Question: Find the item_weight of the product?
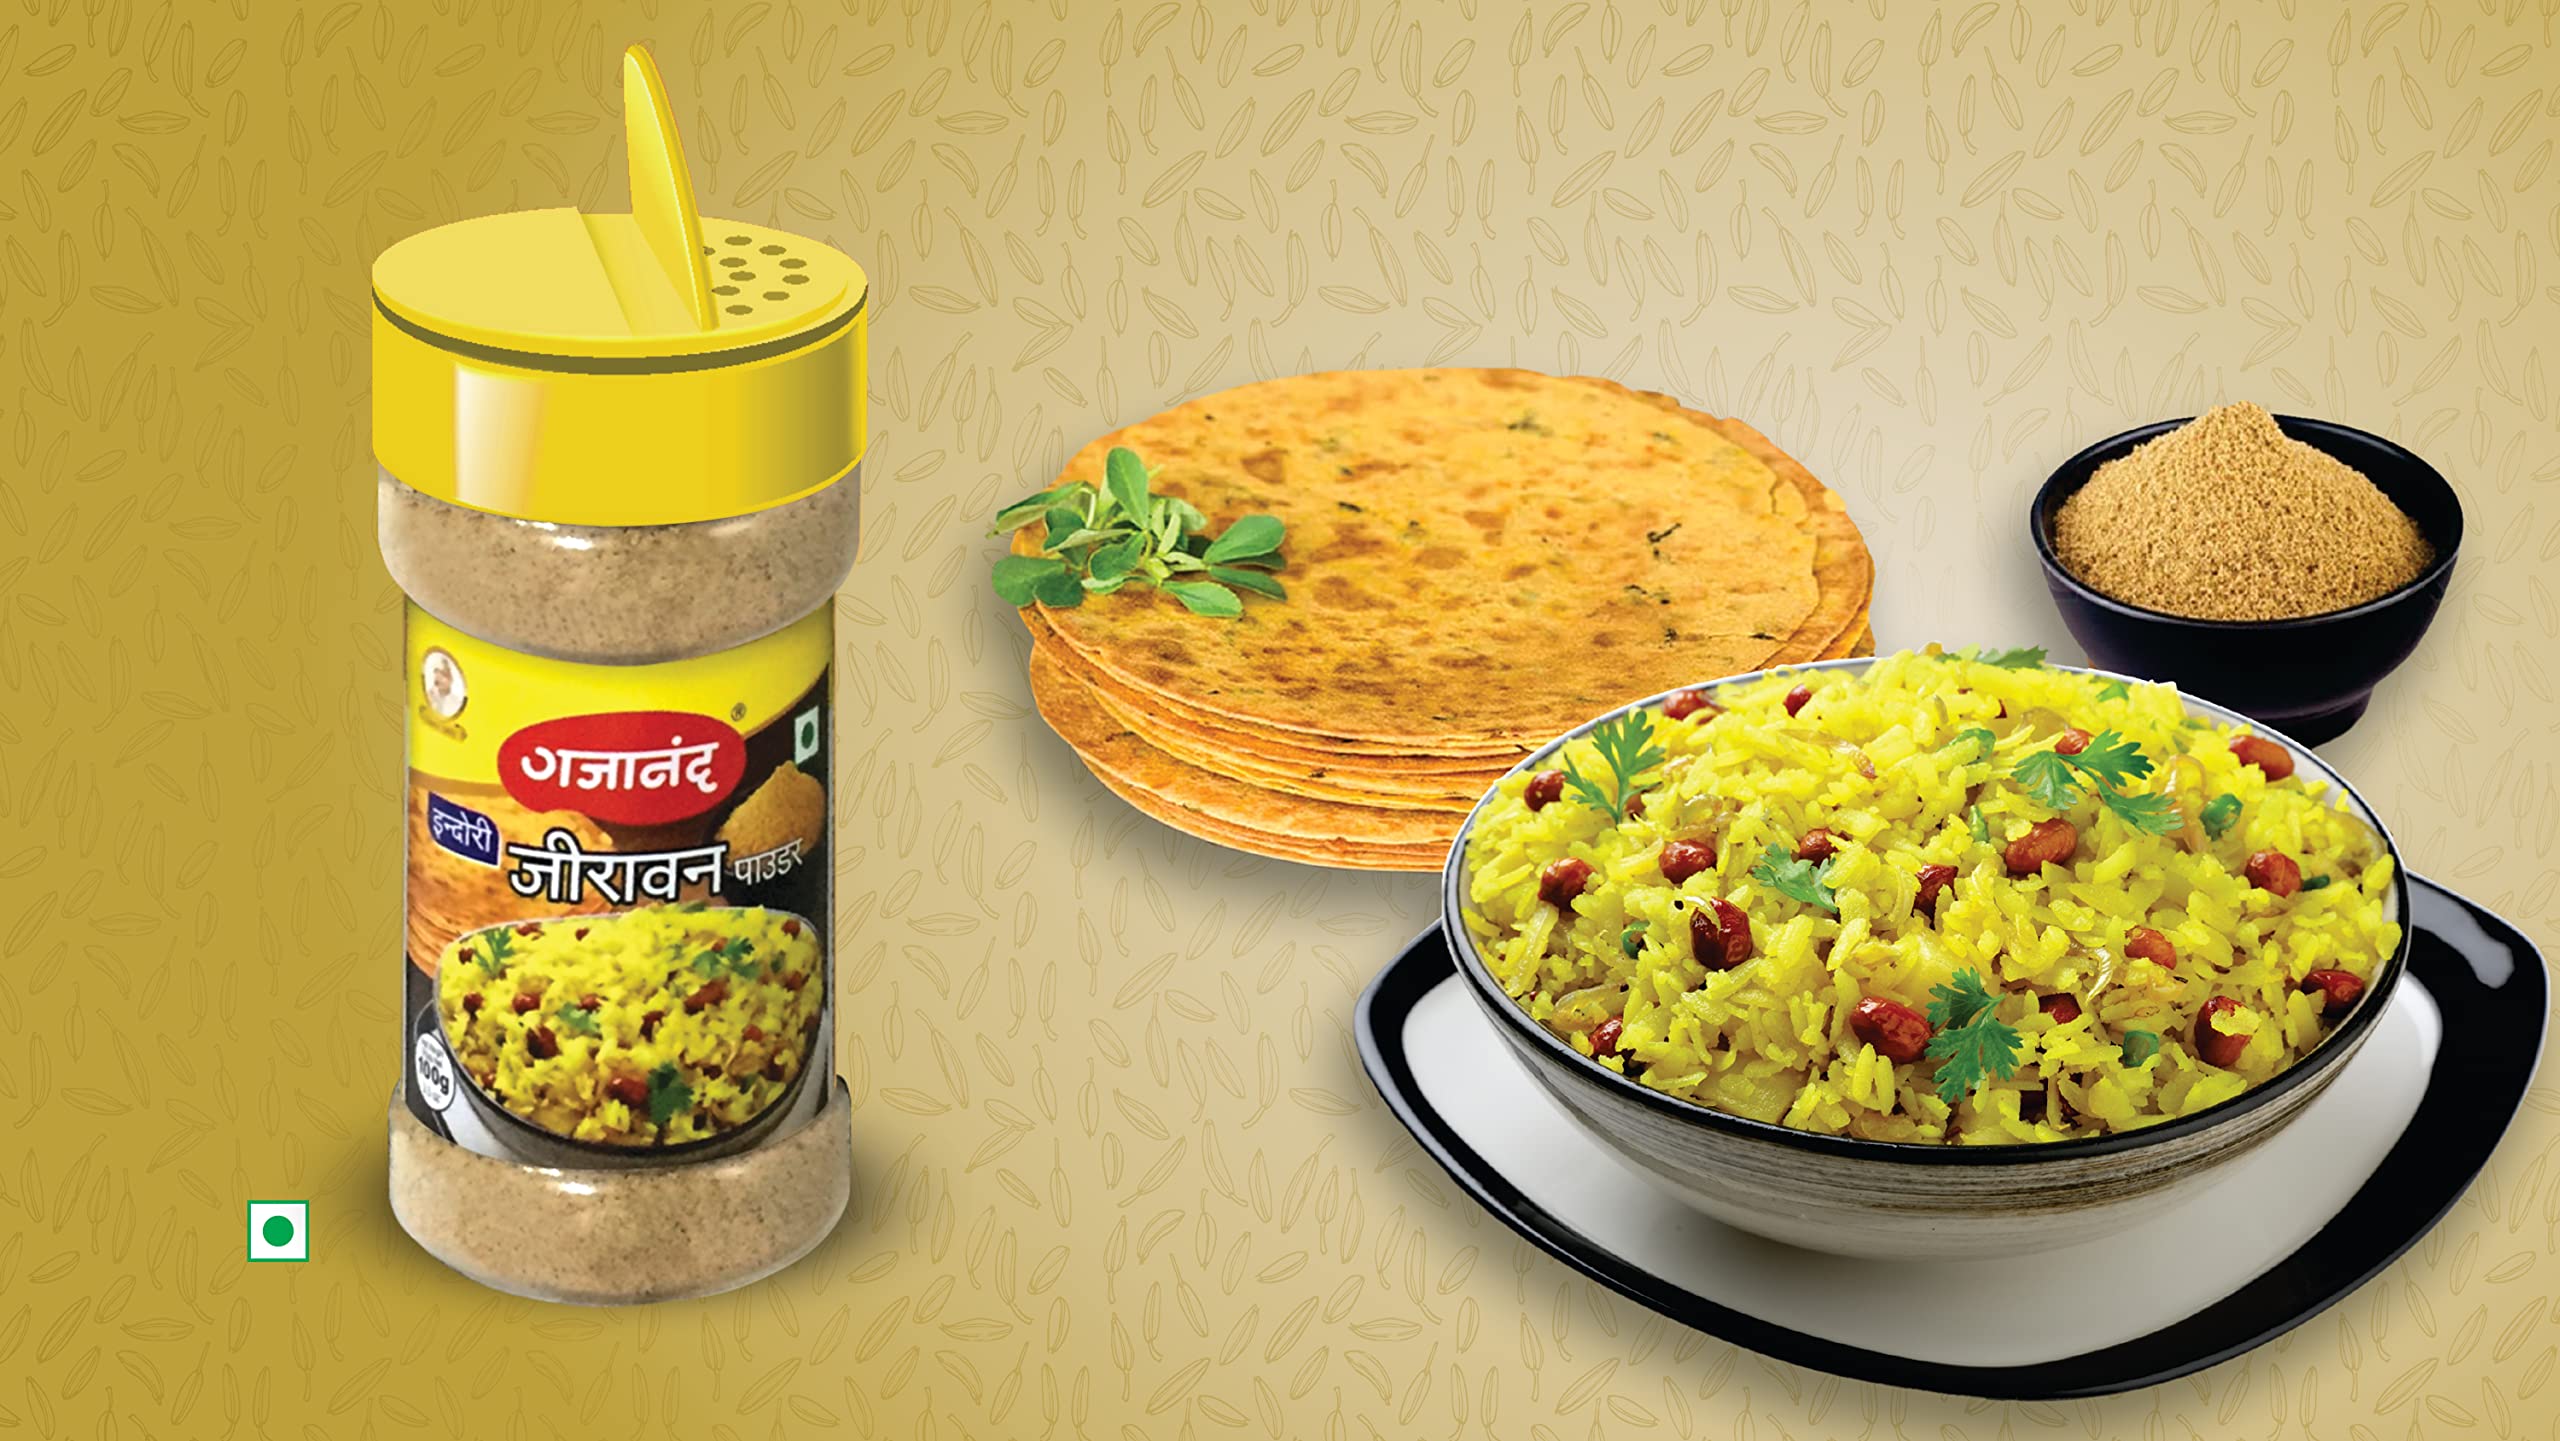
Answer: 100 gram